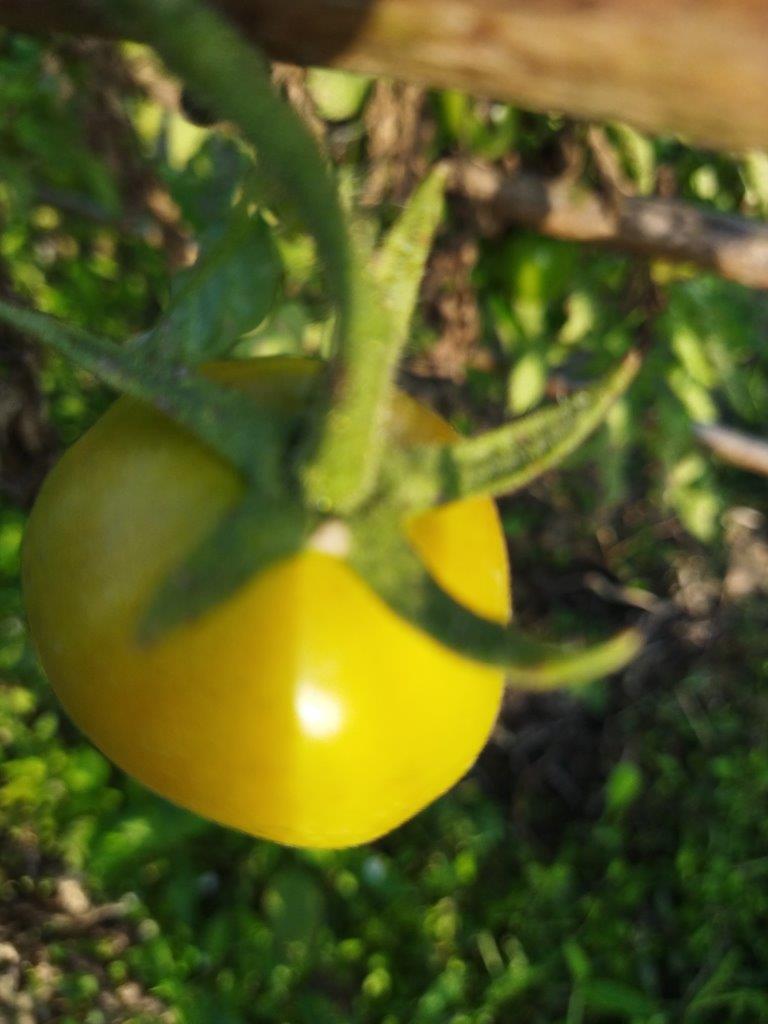
Maturity: Mature